Describe the emotion expressed in this image:  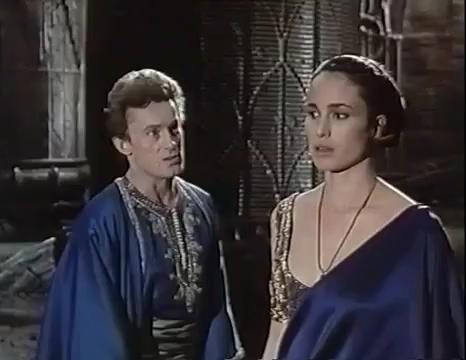
This person displays Pain, valence and arousal with low intensity.